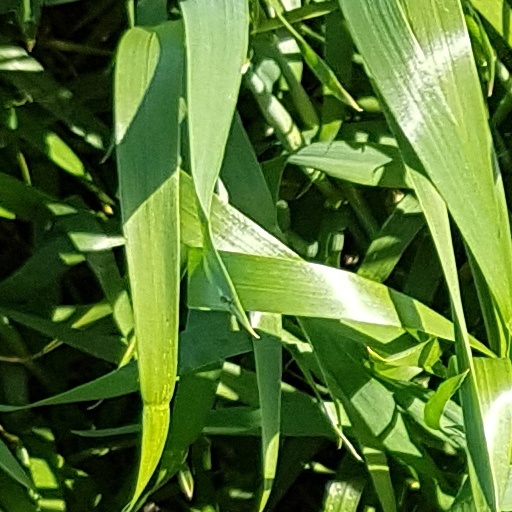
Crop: wheat